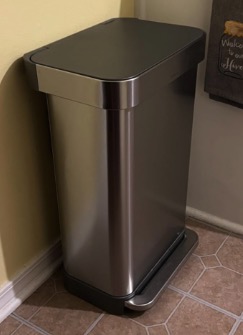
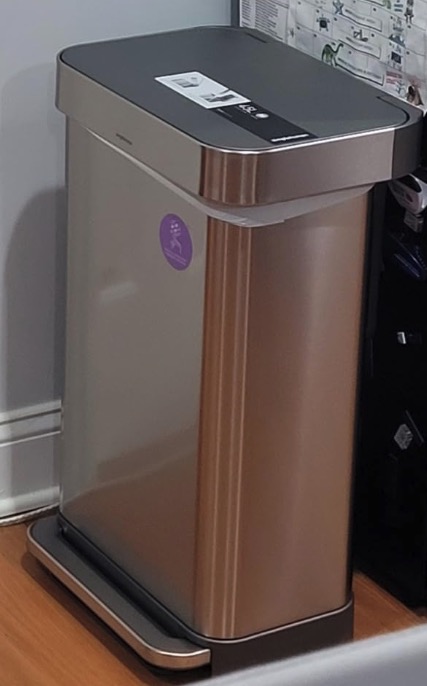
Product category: misc
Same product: yes